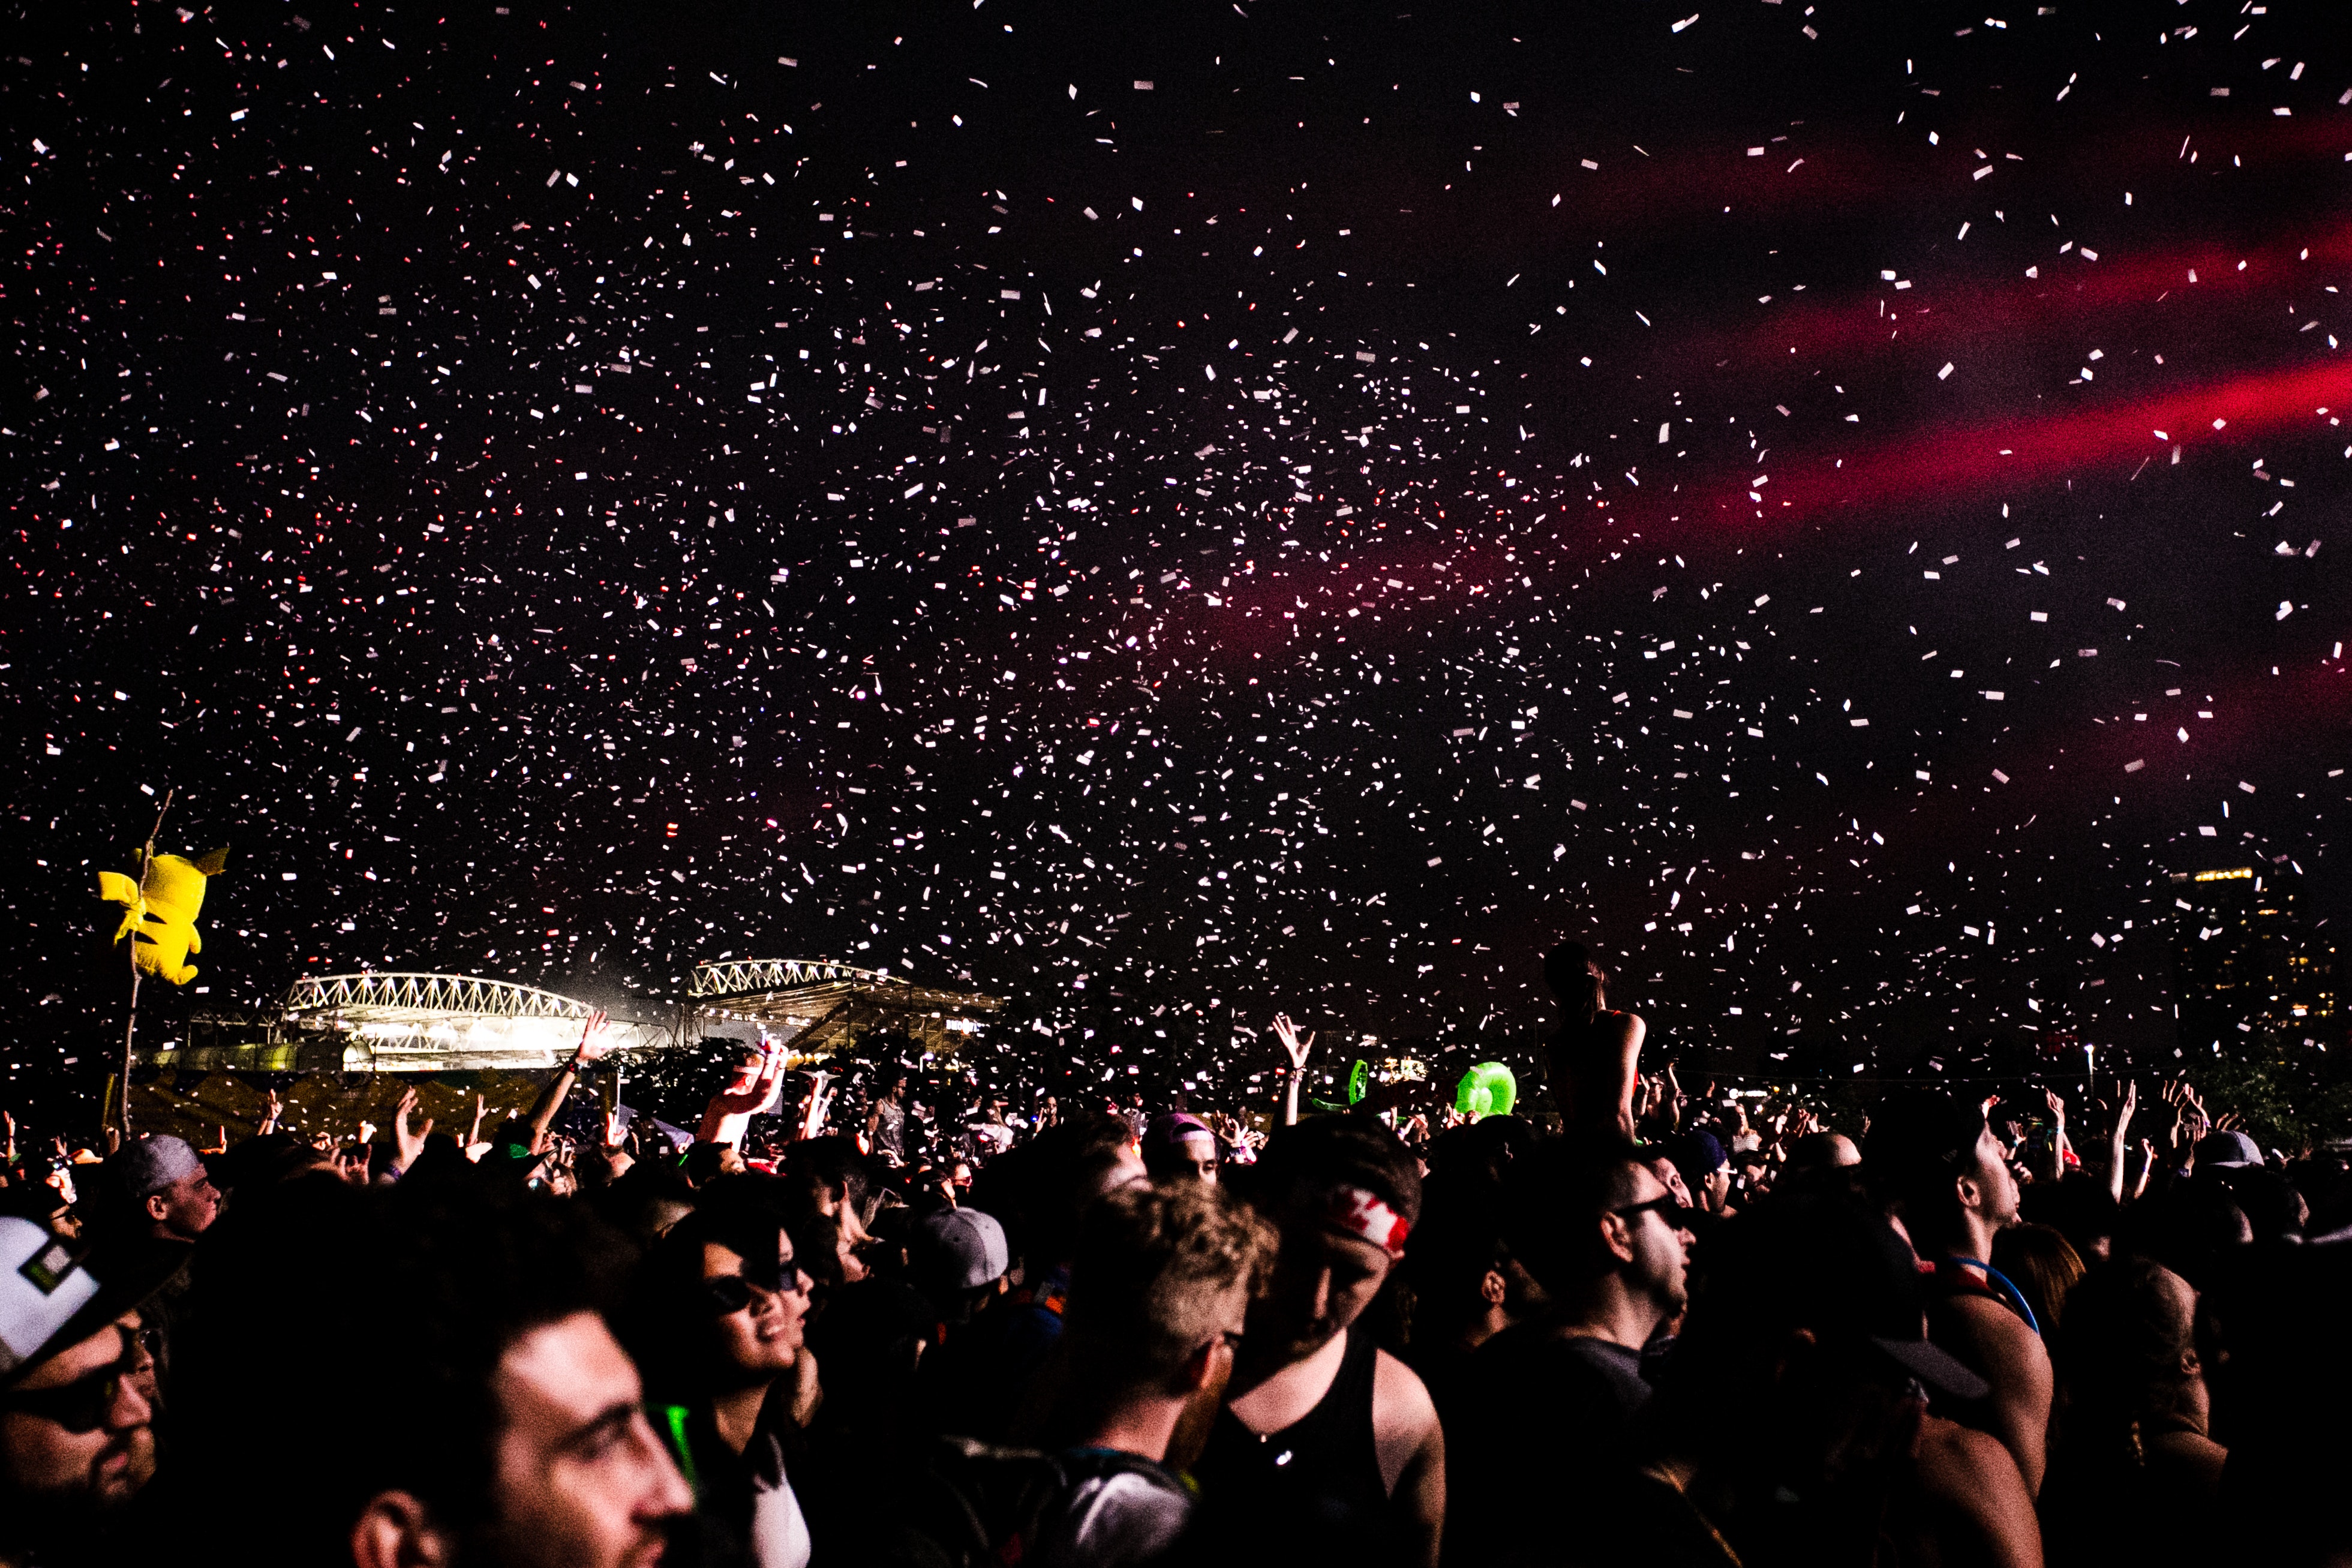
crowd, people, confetti, audience, event, sky, performance, night, fete, party, festival, concert, party supply, space